University of Idaho

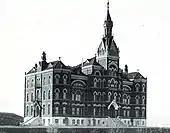
The original Administration building (1899) was destroyed by fire in 1906. It was replaced in 1909 by the existing brick Collegiate Gothic structure.

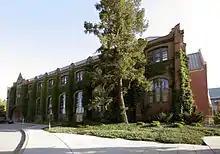
Administration Building's north wing (1912)

According to the U of I Facts Books, the Moscow campus, abutting the Washington state line, is , including 253 buildings with a replacement value of $812 million. It has of parking lots, of bike paths, 22 computer labs, an 18-hole golf course on , of arboreta, and of farms.